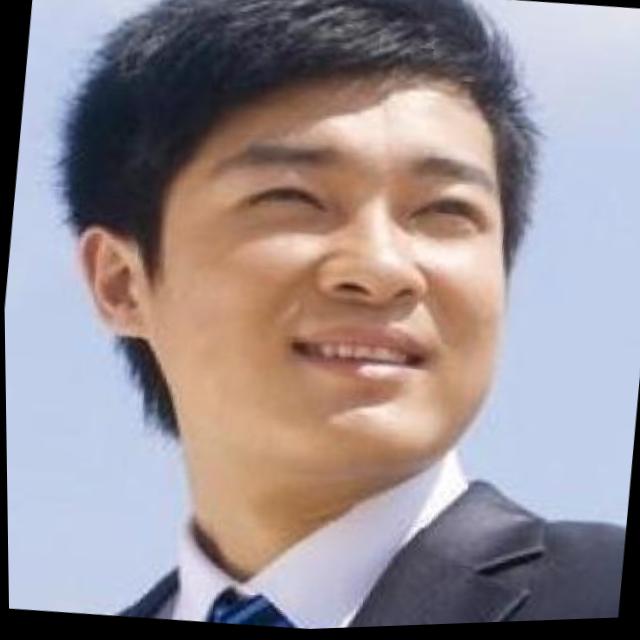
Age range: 21-44